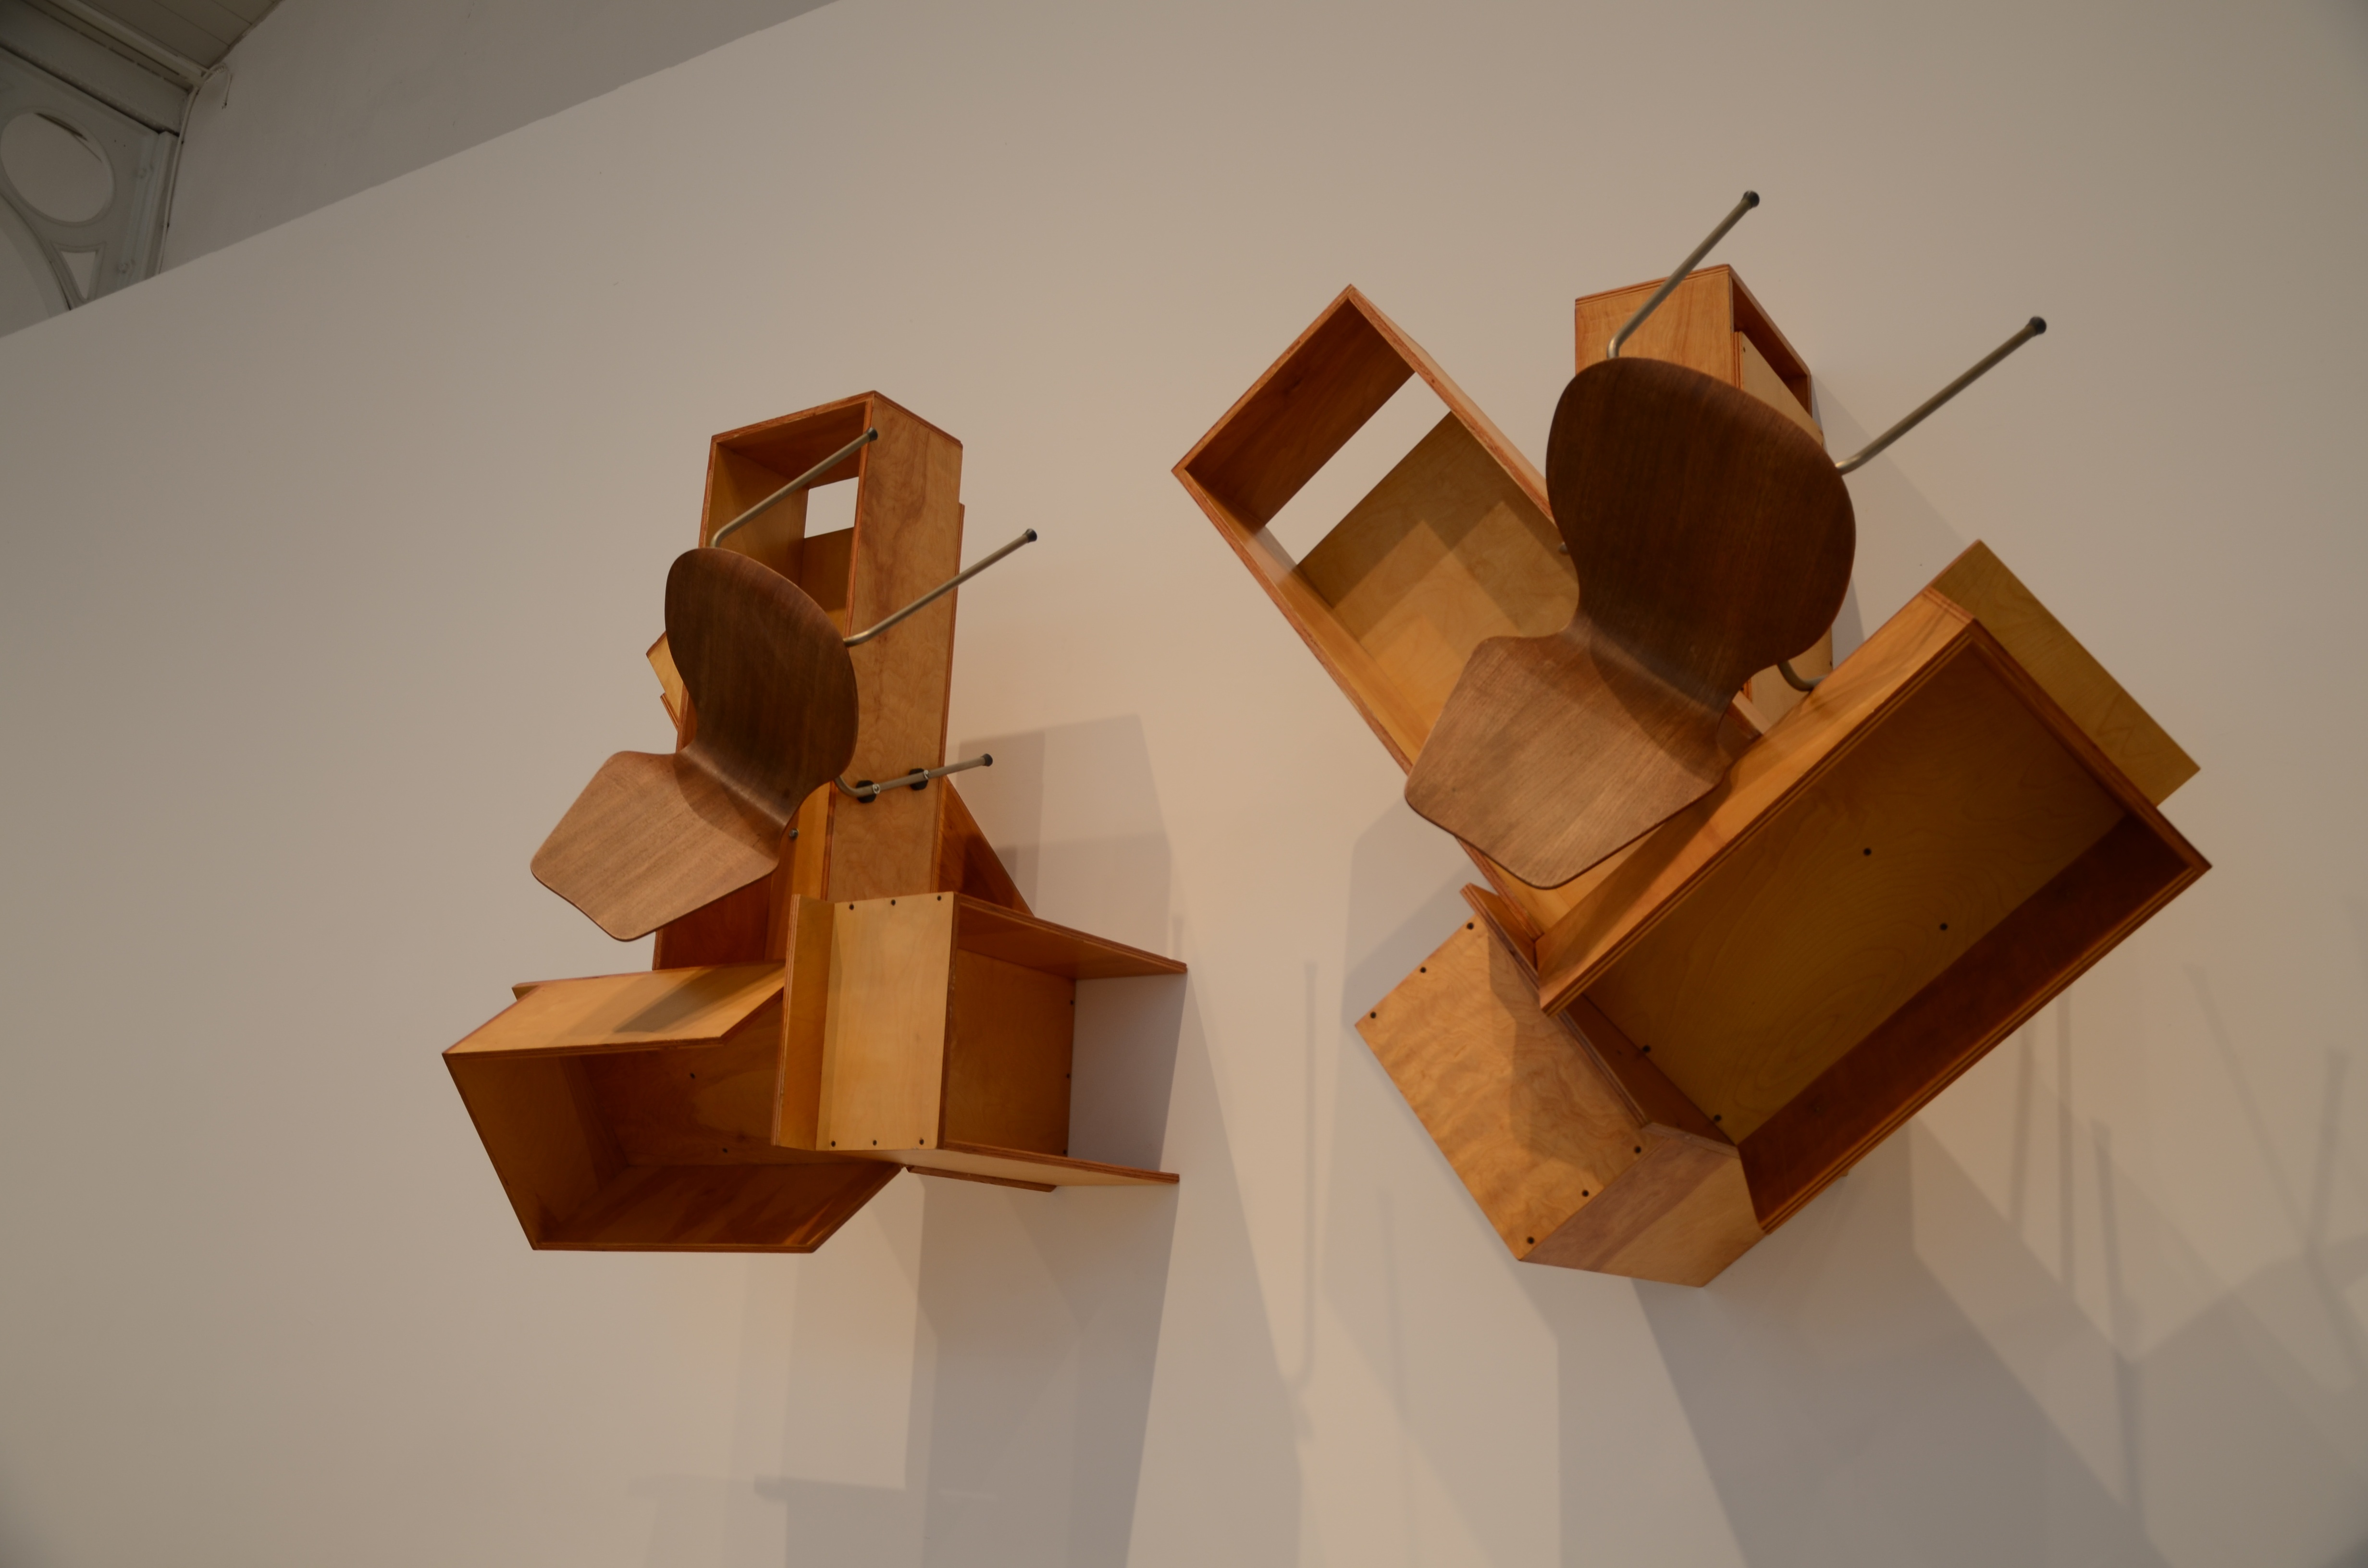
wood, lighting, toy, sculpture, art, design, carving, shape